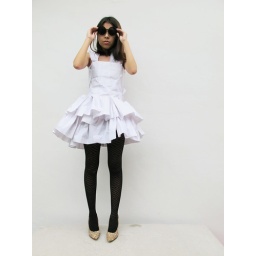
Elu the Walrus in a paper dress made from my 4th grade math notebook